Anna, Estonia

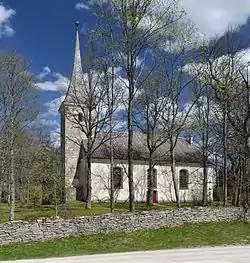
Anna church

Anna is a village in Paide municipality, Järva County, in northern-central Estonia. Prior to the 2017 administrative reform in Estonia of local governments, it was located in Paide Parish.